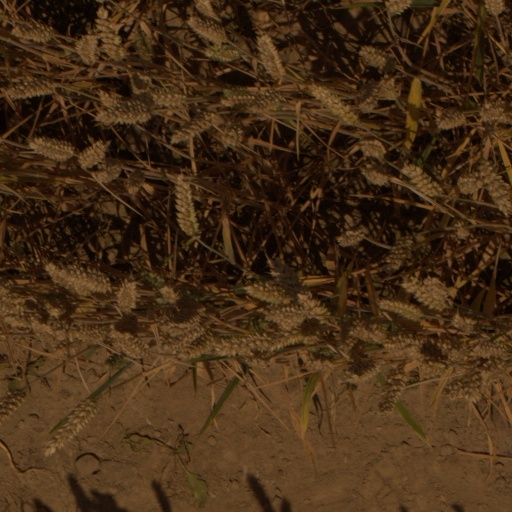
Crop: wheat